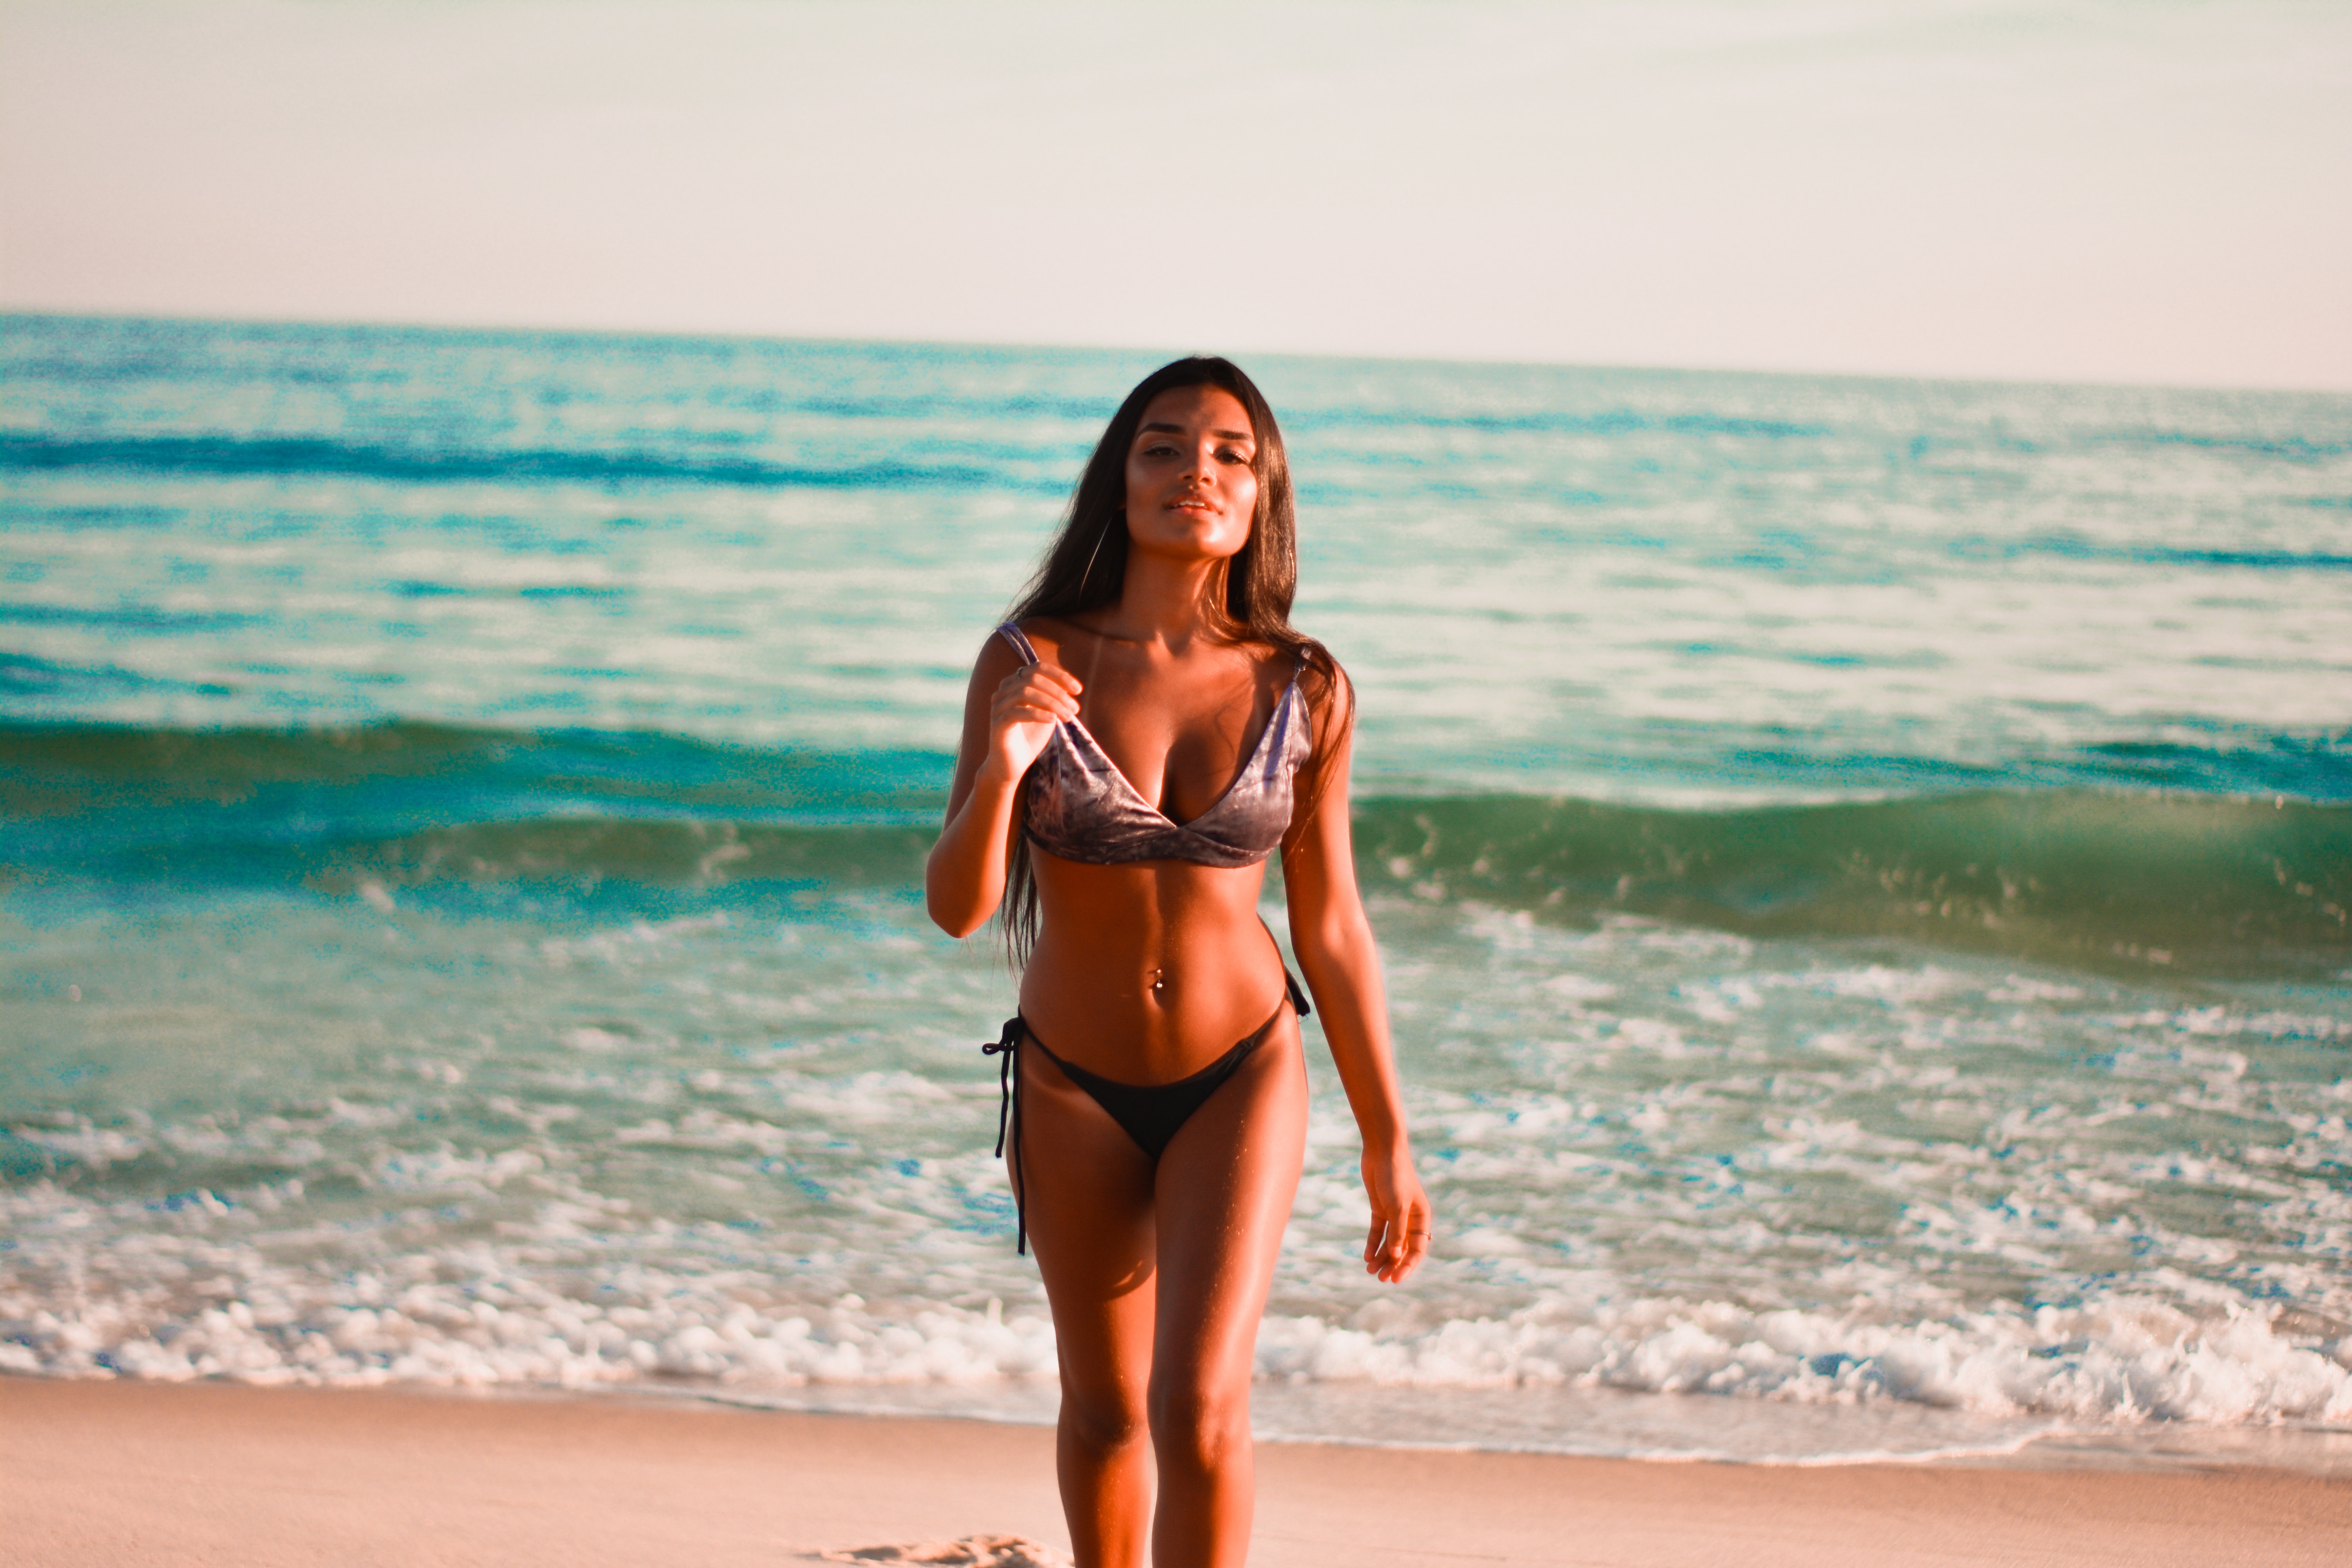
swimwear, clothing, photograph, model, beauty, undergarment, beach, summer, vacation, photo shoot, sea, fun, leg, sun tanning, photography, thigh, muscle, human leg, long hair, swimsuit top, black hair, ocean, brown hair, fashion model, swimsuit bottom, physical fitness, surfer hair, wave, coast